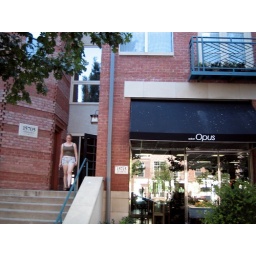
Kirsti coming out the front door of our apartment building. The balcony over the Opus salon place is ours.